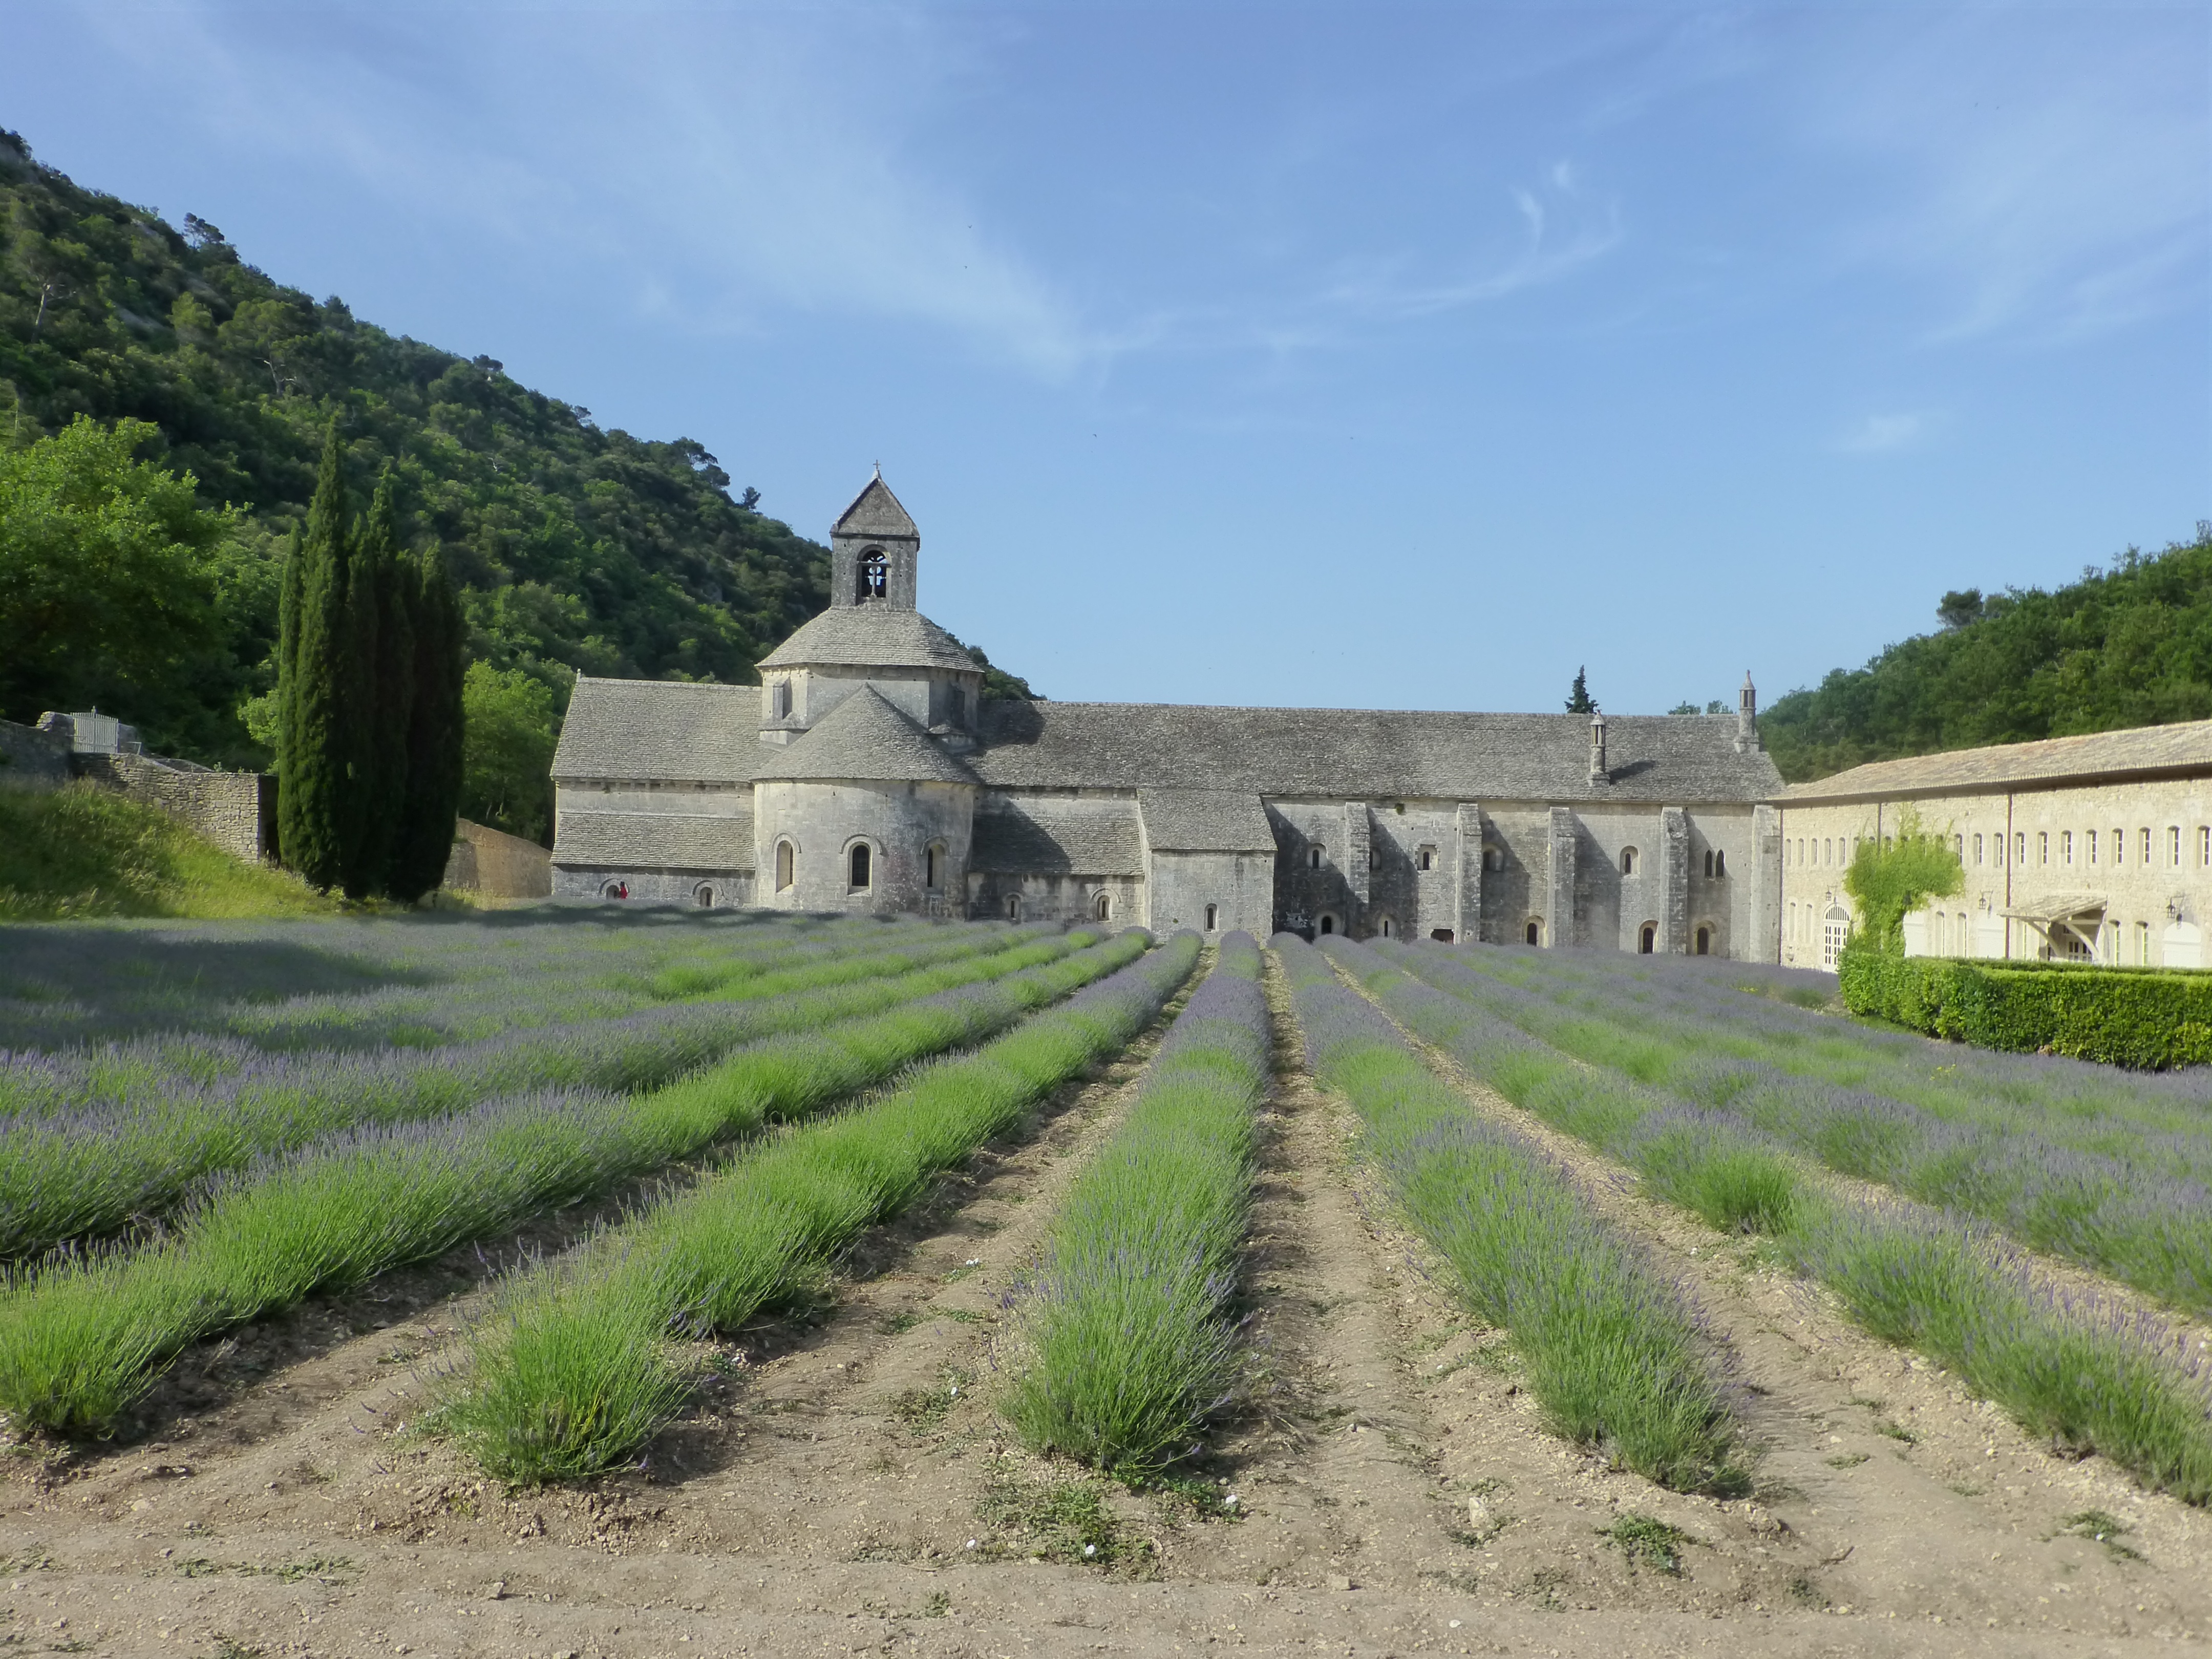
valley, agriculture, lavender, waterway, south, abbey, rural area